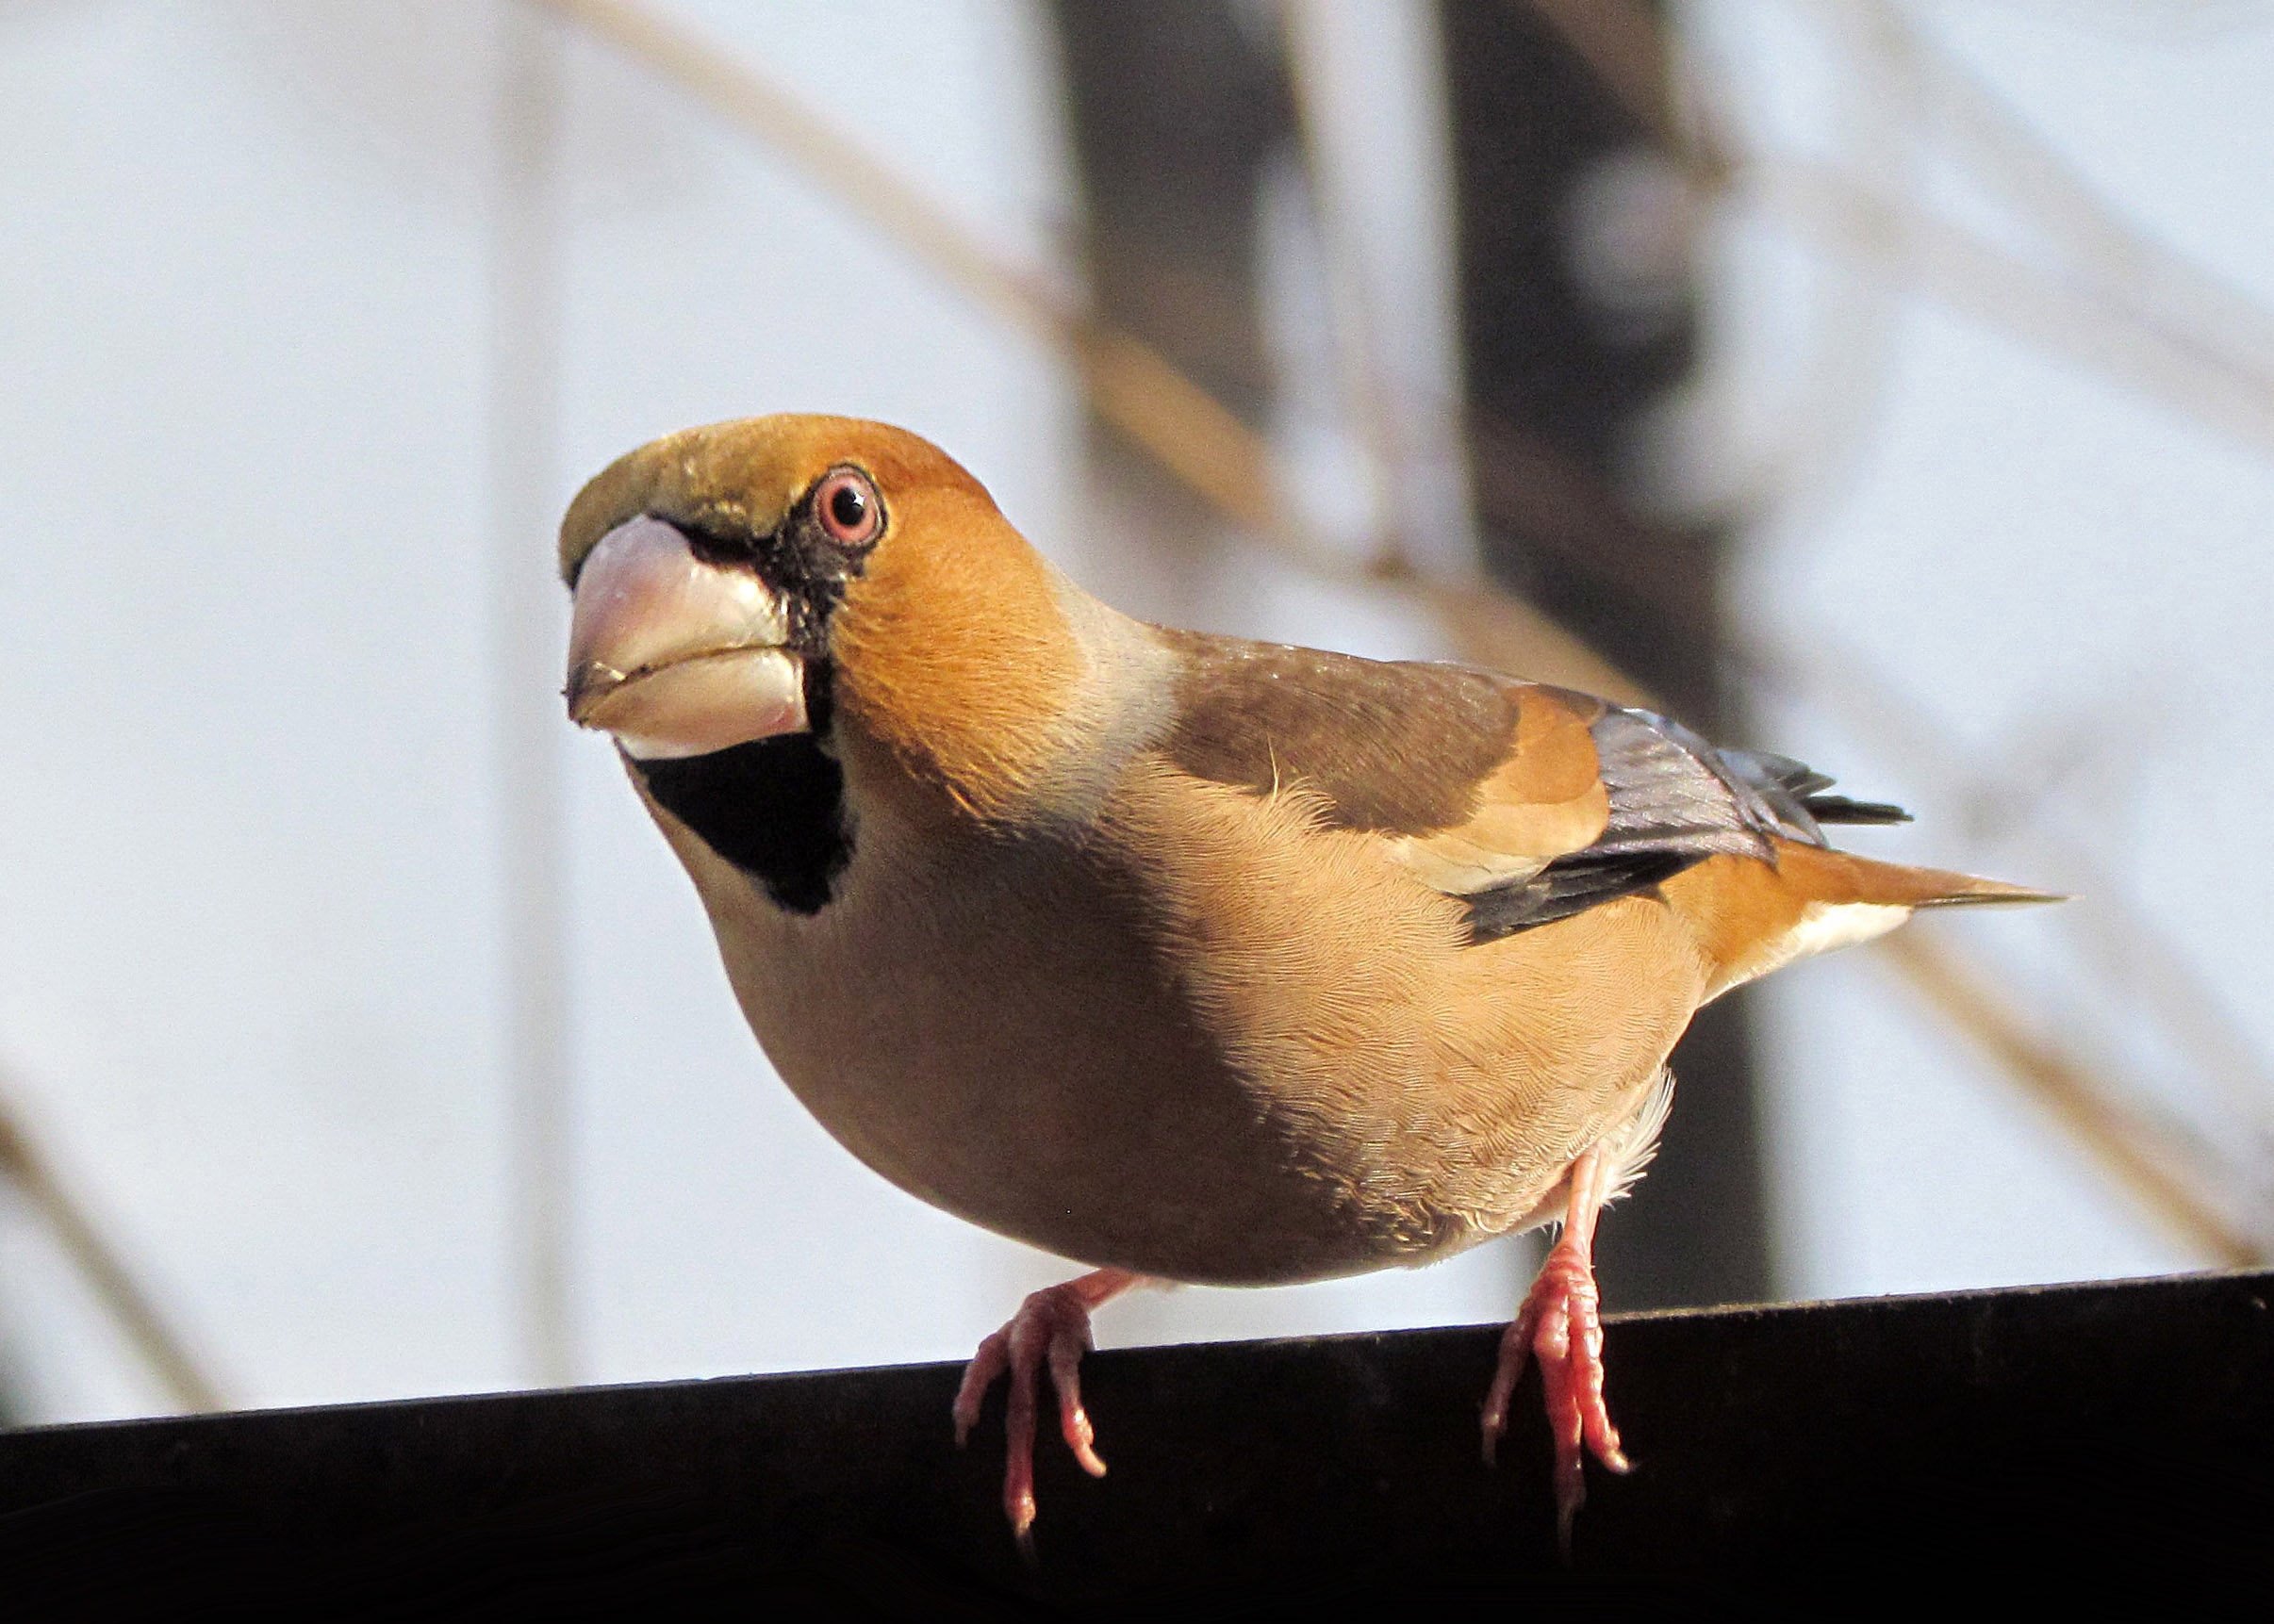
bird, wildlife, beak, colorful, fauna, close up, birds, vertebrate, finch, hawfinch, old world flycatcher, wintering in bulgaria, perching bird